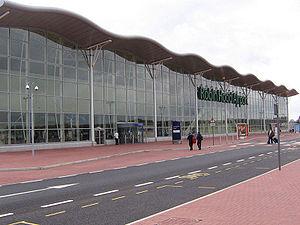
L'aéroport de Doncaster-Sheffield Robin Hood est un aéroport international situé à l'ancienne station de la Royal Air Force au Finningley, dans la région métropolitaine de Doncaster dans le Yorkshire du Sud, en Angleterre. L'aéroport se trouve à 5,6 km au sud-est de Doncaster et à 29 km au nord-est de Sheffield. Avec 724 252 passagers en 2014, l'aéroport Robin Hood est le deuxième plus grand aéroport du Yorkshire, derrière l'aéroport de Leeds Bradford.